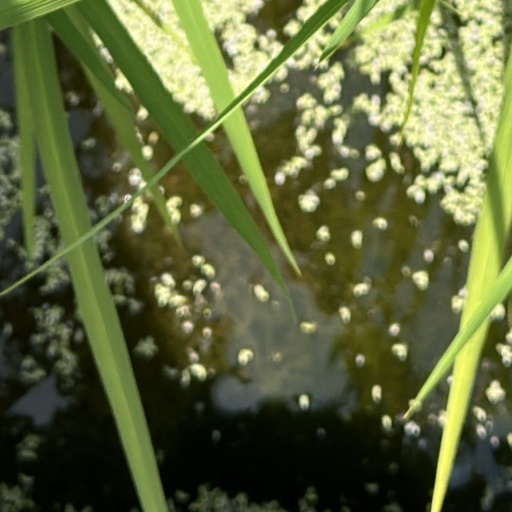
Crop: rice